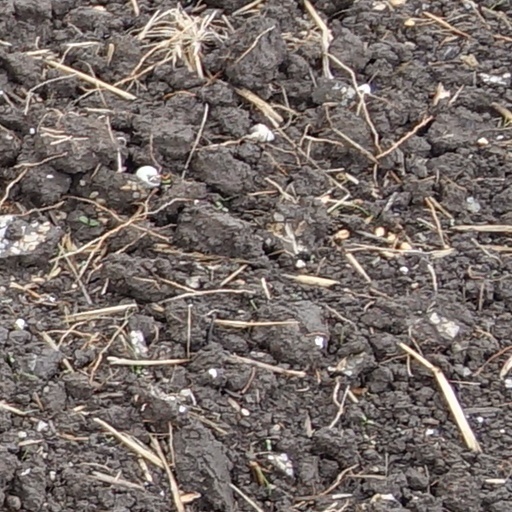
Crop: wheat